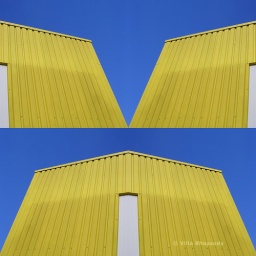
A boring Tespo building against a steel blue sky.